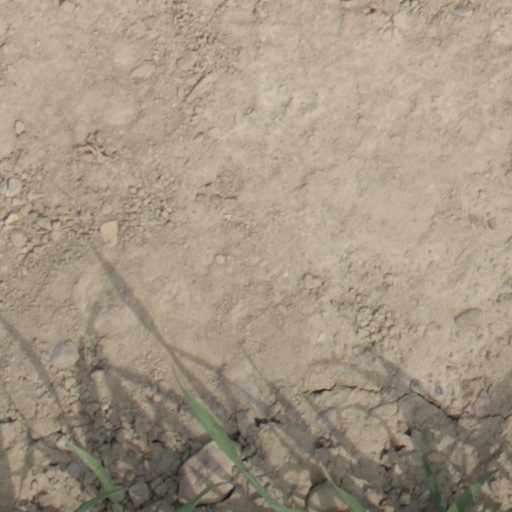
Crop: wheat